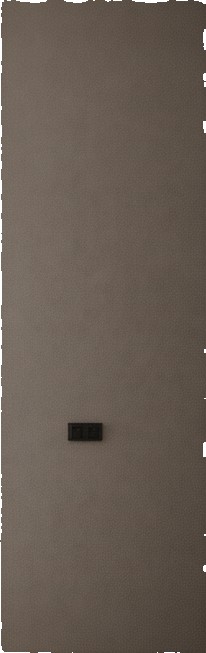
Surface category: wall